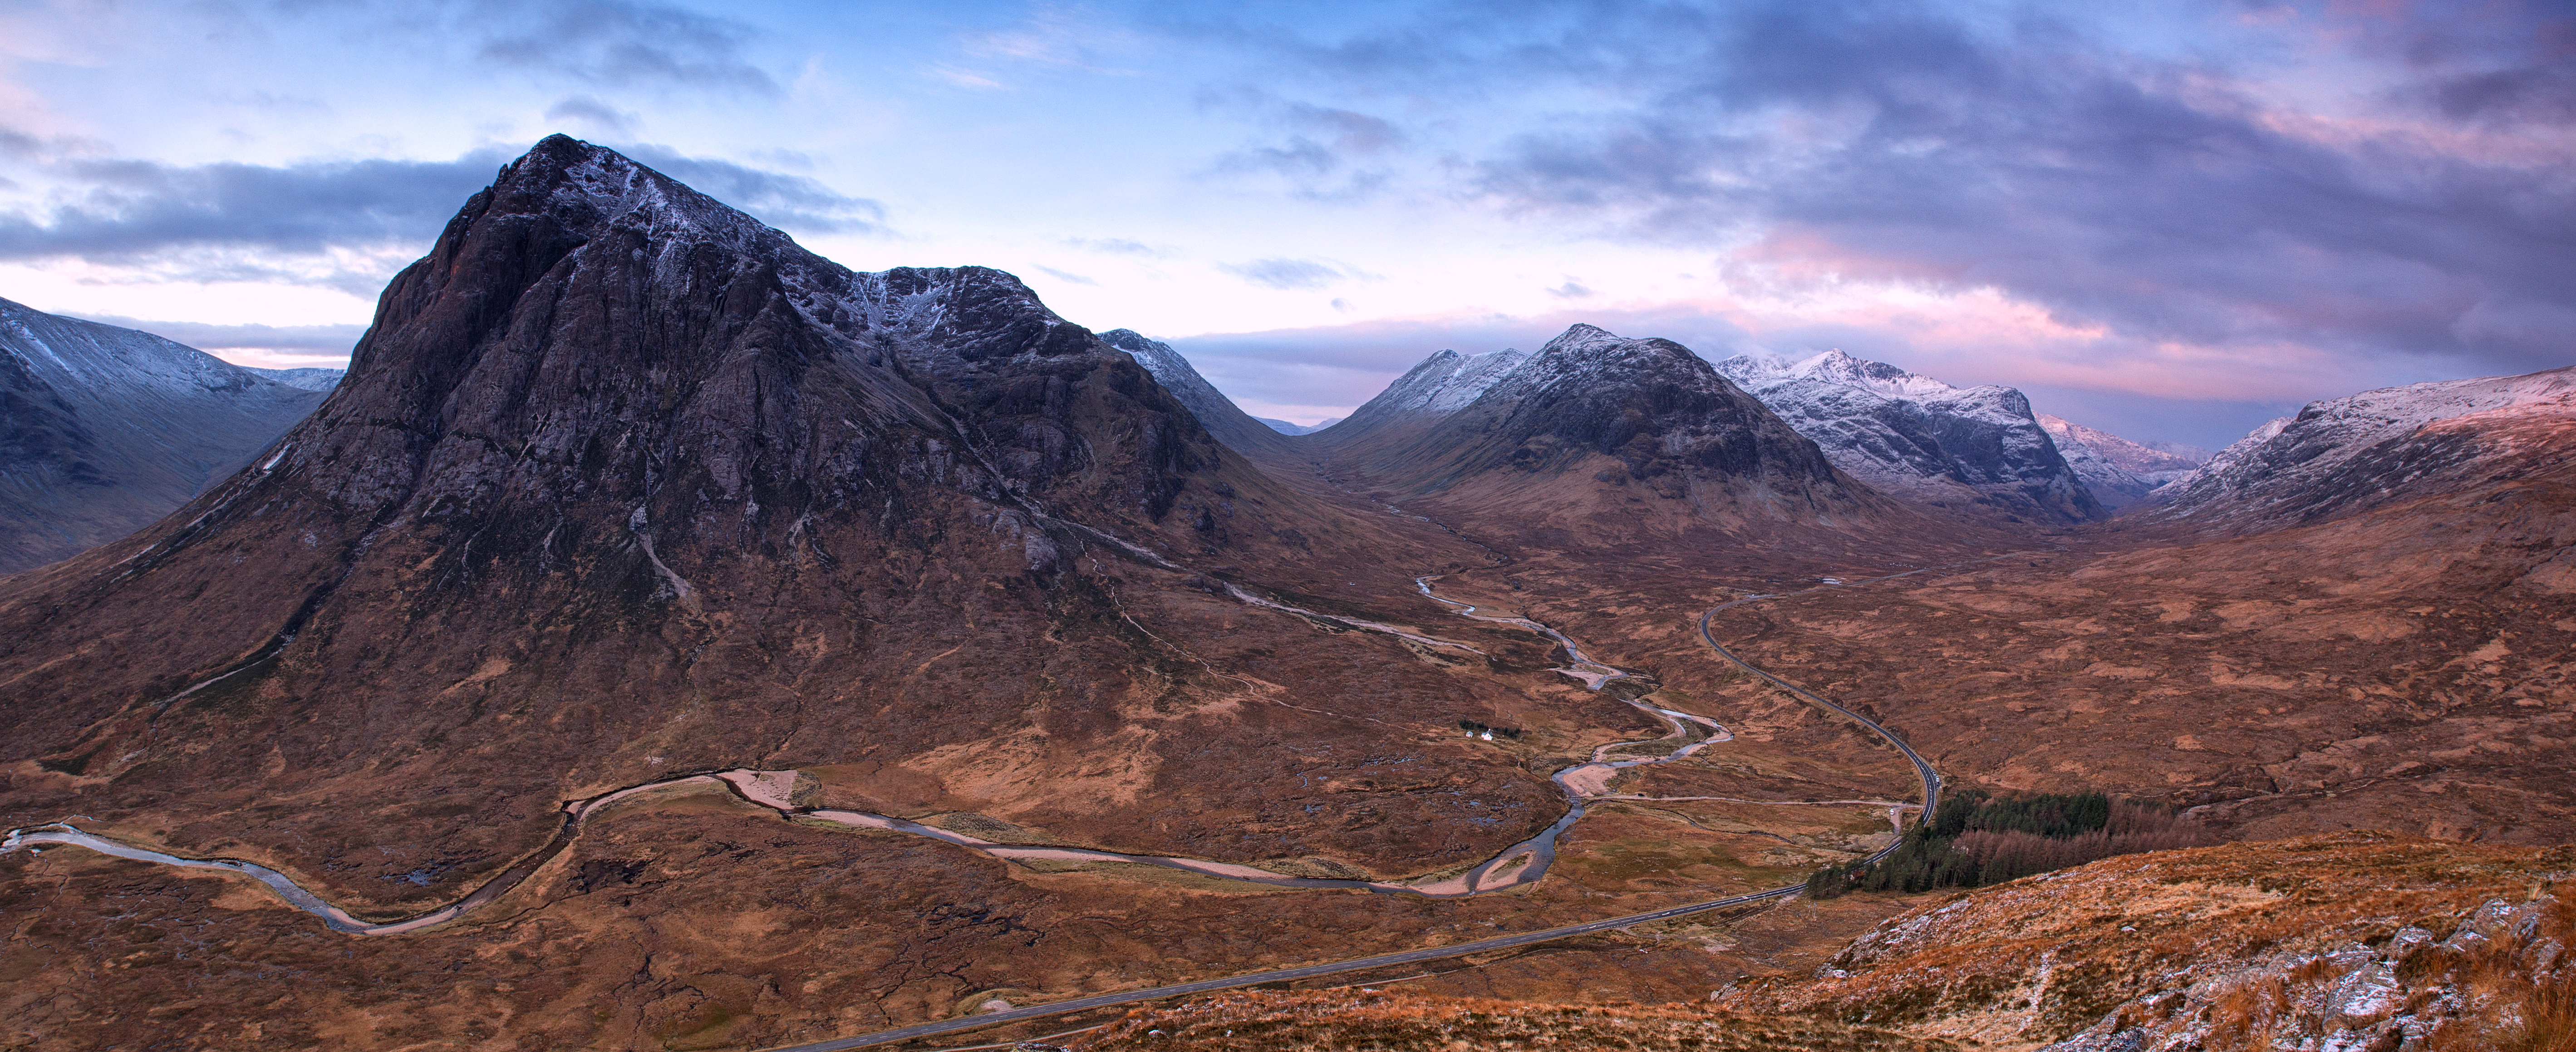
landscape, nature, rock, wilderness, mountain, valley, mountain range, ridge, summit, geology, plateau, scotland, fell, glencoe, buachailleetivemor, westhighlands, buachailleetivebeag, landform, geographical feature, mountainous landforms